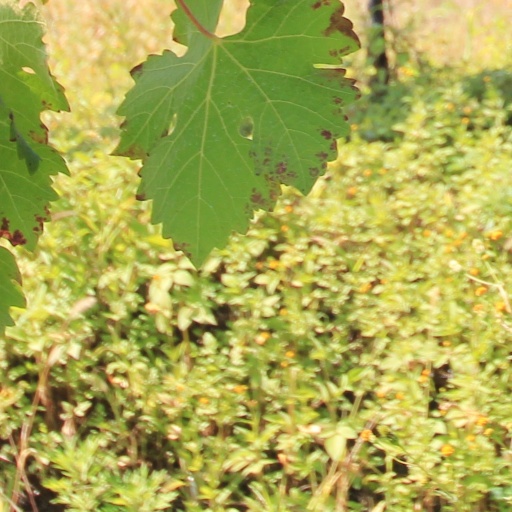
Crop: grape